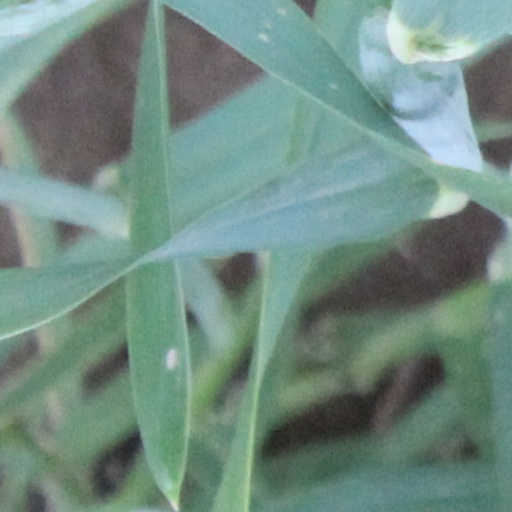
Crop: wheat